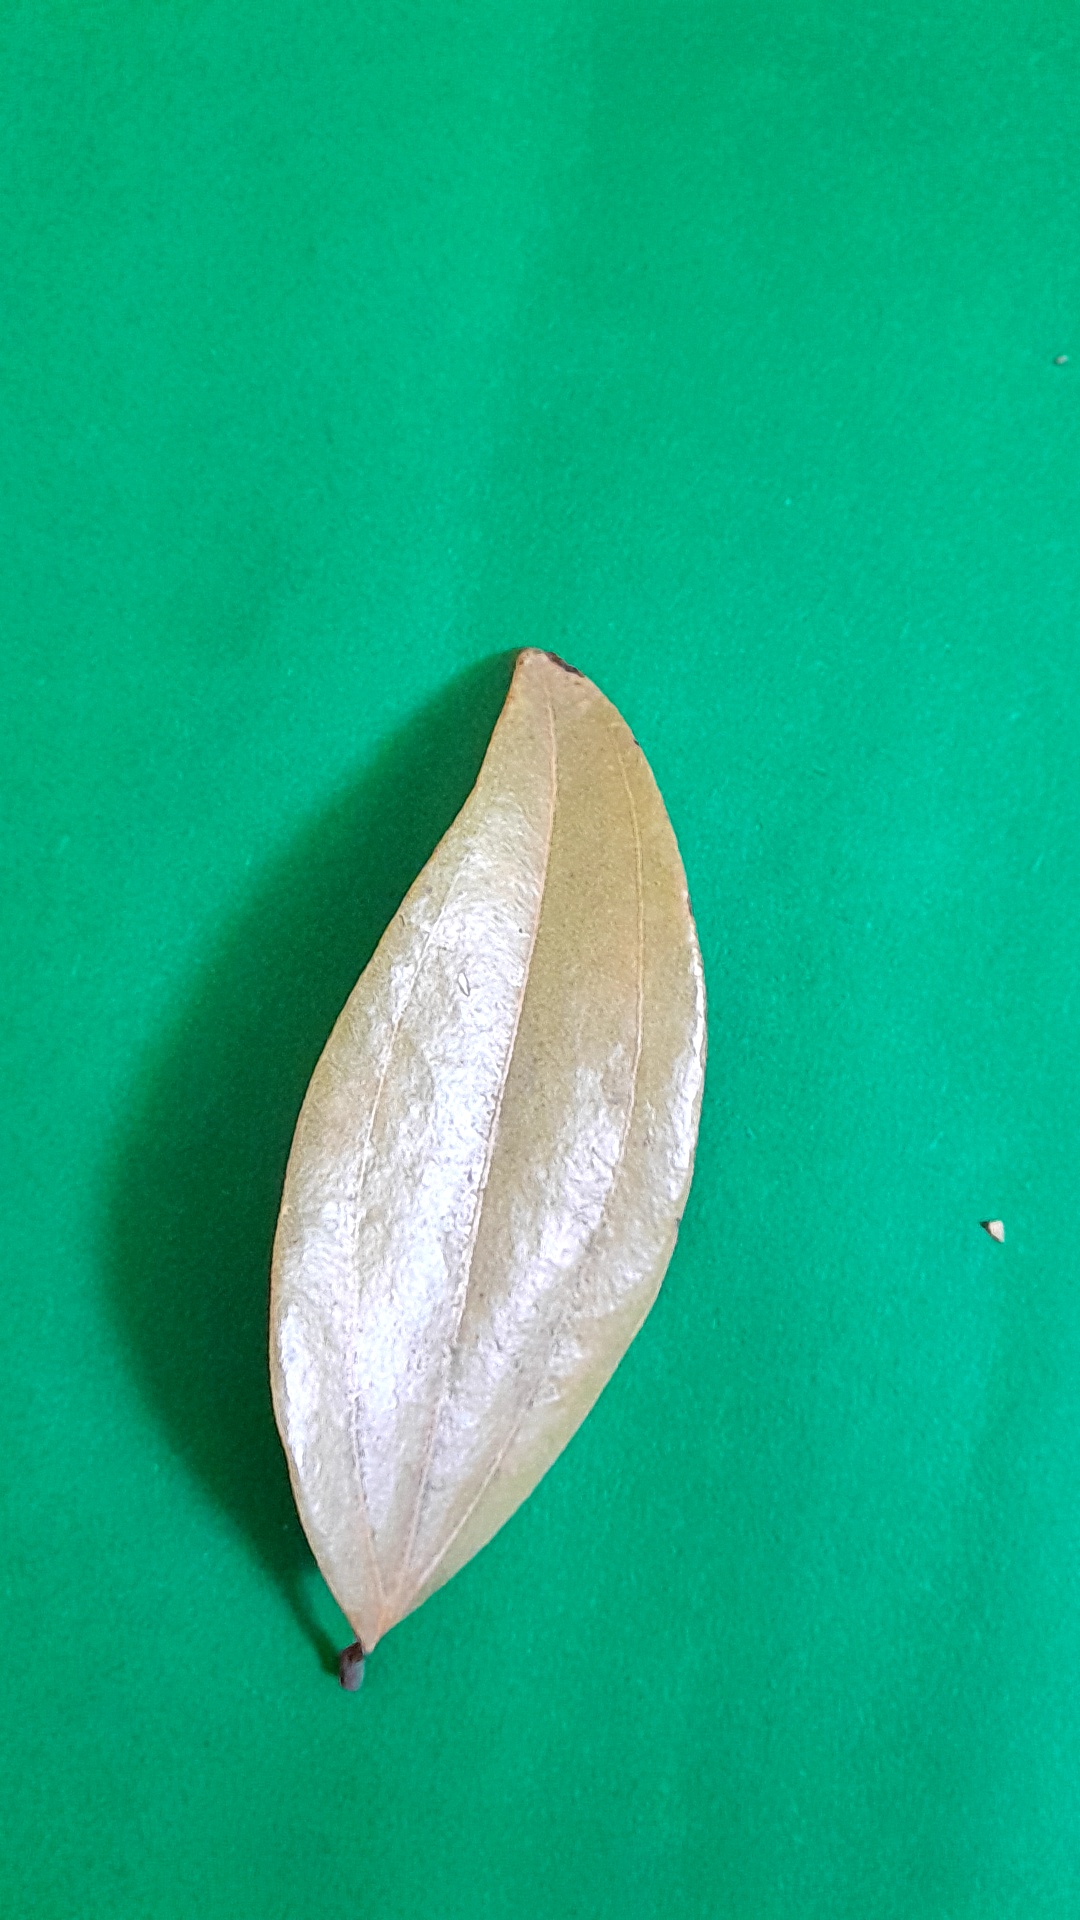
Label: Dry Leaf